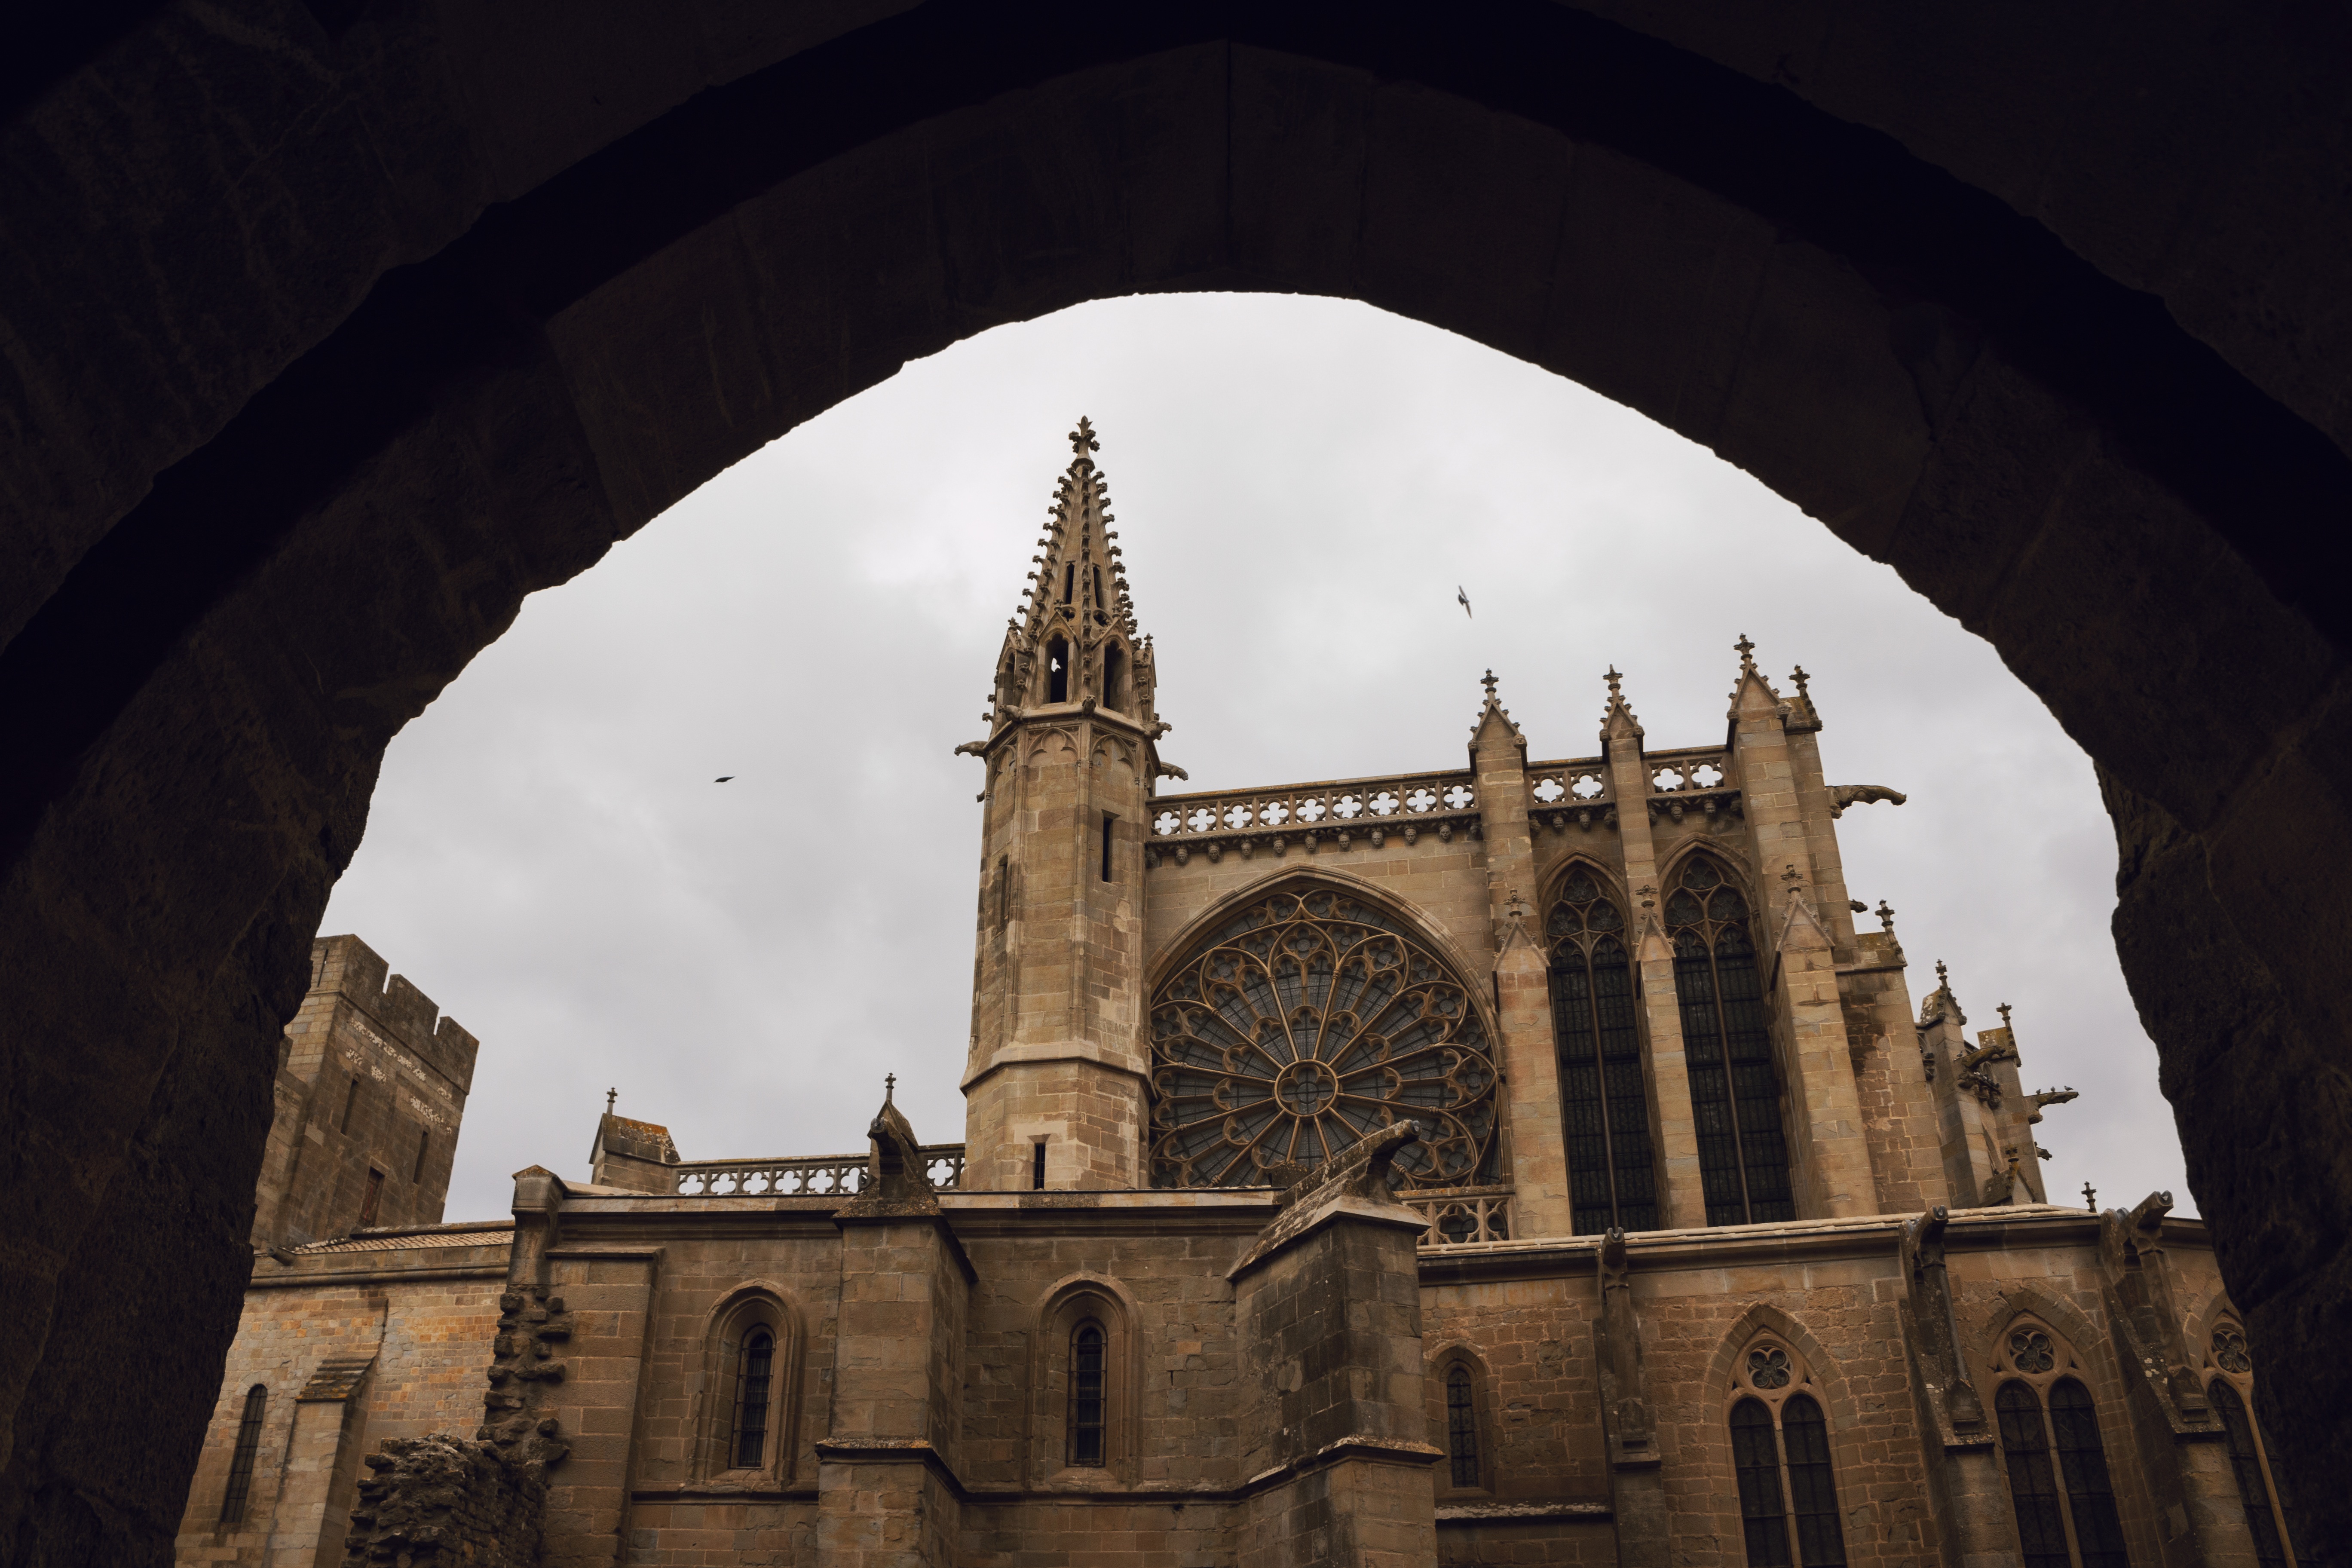
architecture, building, arch, church, cathedral, place of worship, temple, monastery, abbey, basilica, gothic architecture, ancient history, byzantine architecture